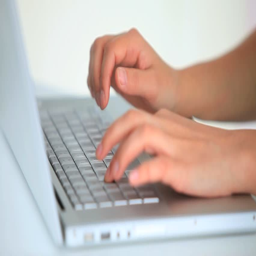
woman typing on a laptop in a room